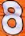
Number: 8